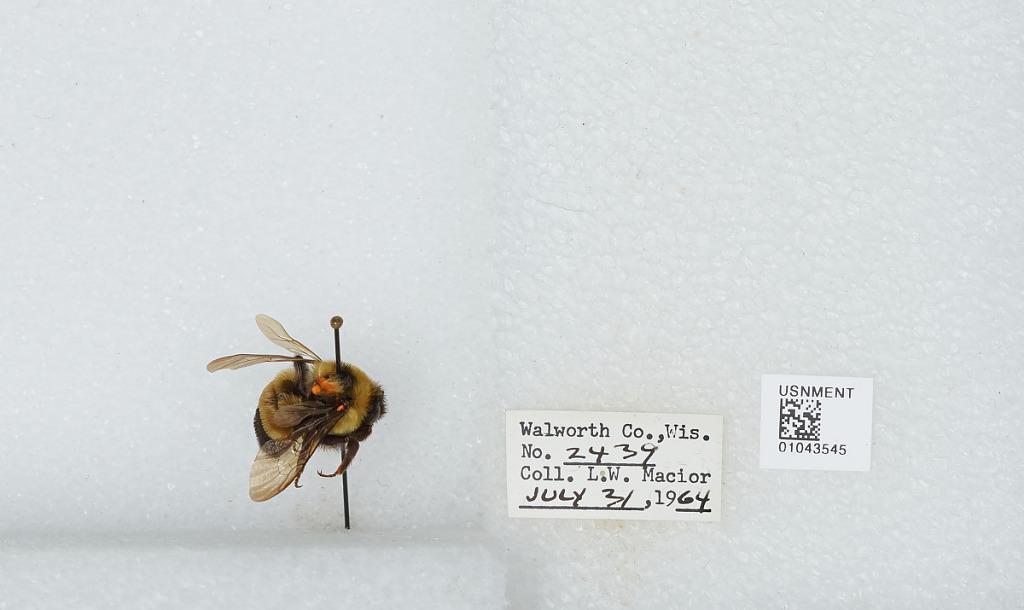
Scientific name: Bombus (Bombus) affinis Cresson
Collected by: L. Macior
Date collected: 1964-7-31
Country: United States
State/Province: Wisconsin
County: Walworth
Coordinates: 42.67, -88.54